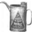
Label: can